Joseph R. Gannascoli

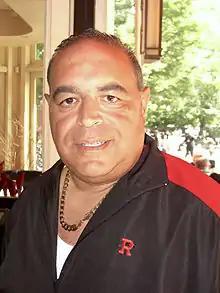
Gannascoli in 2011

Joseph R. Gannascoli (born February 15, 1959) is an American actor, chef and author. He is best known for his portrayal of Vito Spatafore on the HBO series "The Sopranos".